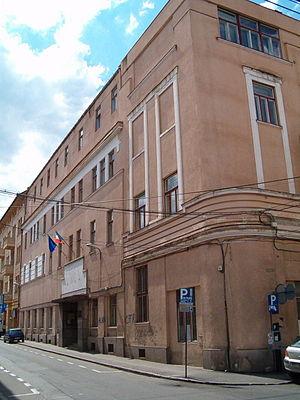
L’Académie de musique Gheorghe-Dima est une université publique fondée en 1919 à Cluj-Napoca, en Transylvanie, Roumanie.